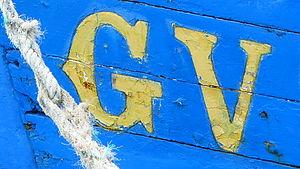
La pêche bigoudène est l'activité de pêche maritime professionnelle du pays Bigouden, dans le Finistère, en Bretagne. Les huit ports bigoudens du sud formaient de 1919 à 2009, avec le port voisin de Bénodet, le quartier maritime du Guilvinec, dont les initiales d'immatriculation étaient GV. Les bateaux de l'ancien quartier maritime font aujourd'hui partie d'un même quartier d'immatriculation, et gardent les mêmes initiales. En 2011, le quartier d'immatriculation GV compte 809 marins et 236 navires.